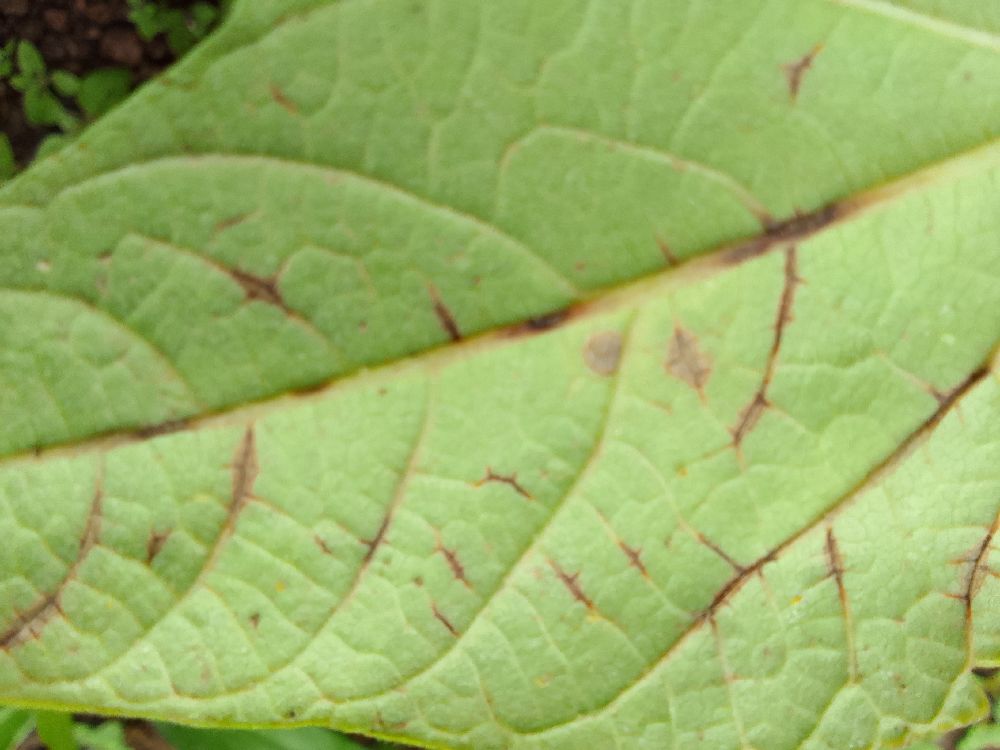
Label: anthracnose